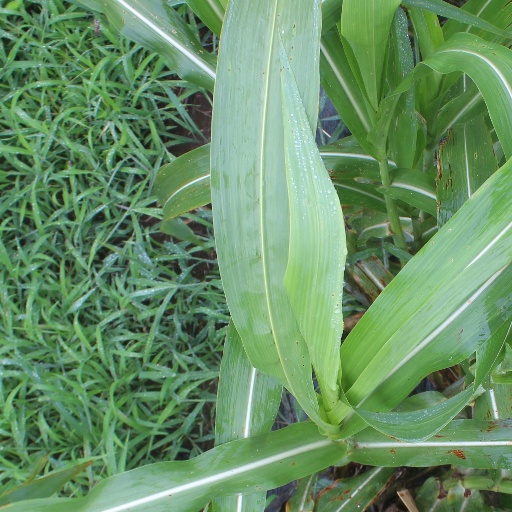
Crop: sorghum